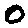
Label: 0